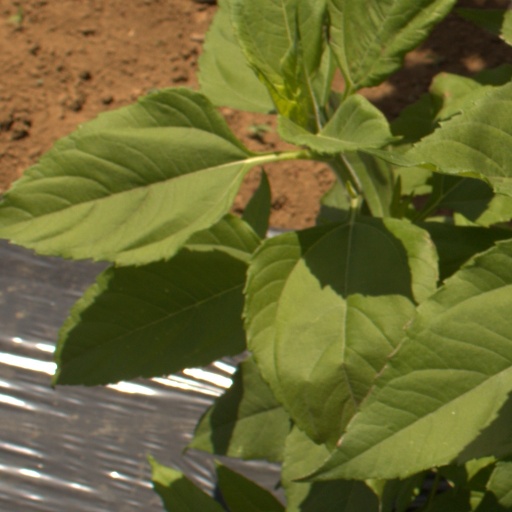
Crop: Jerusalem artichoke